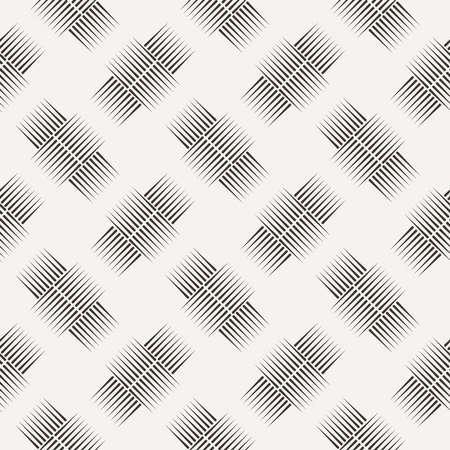
seamless pattern of lines in the style of engraving